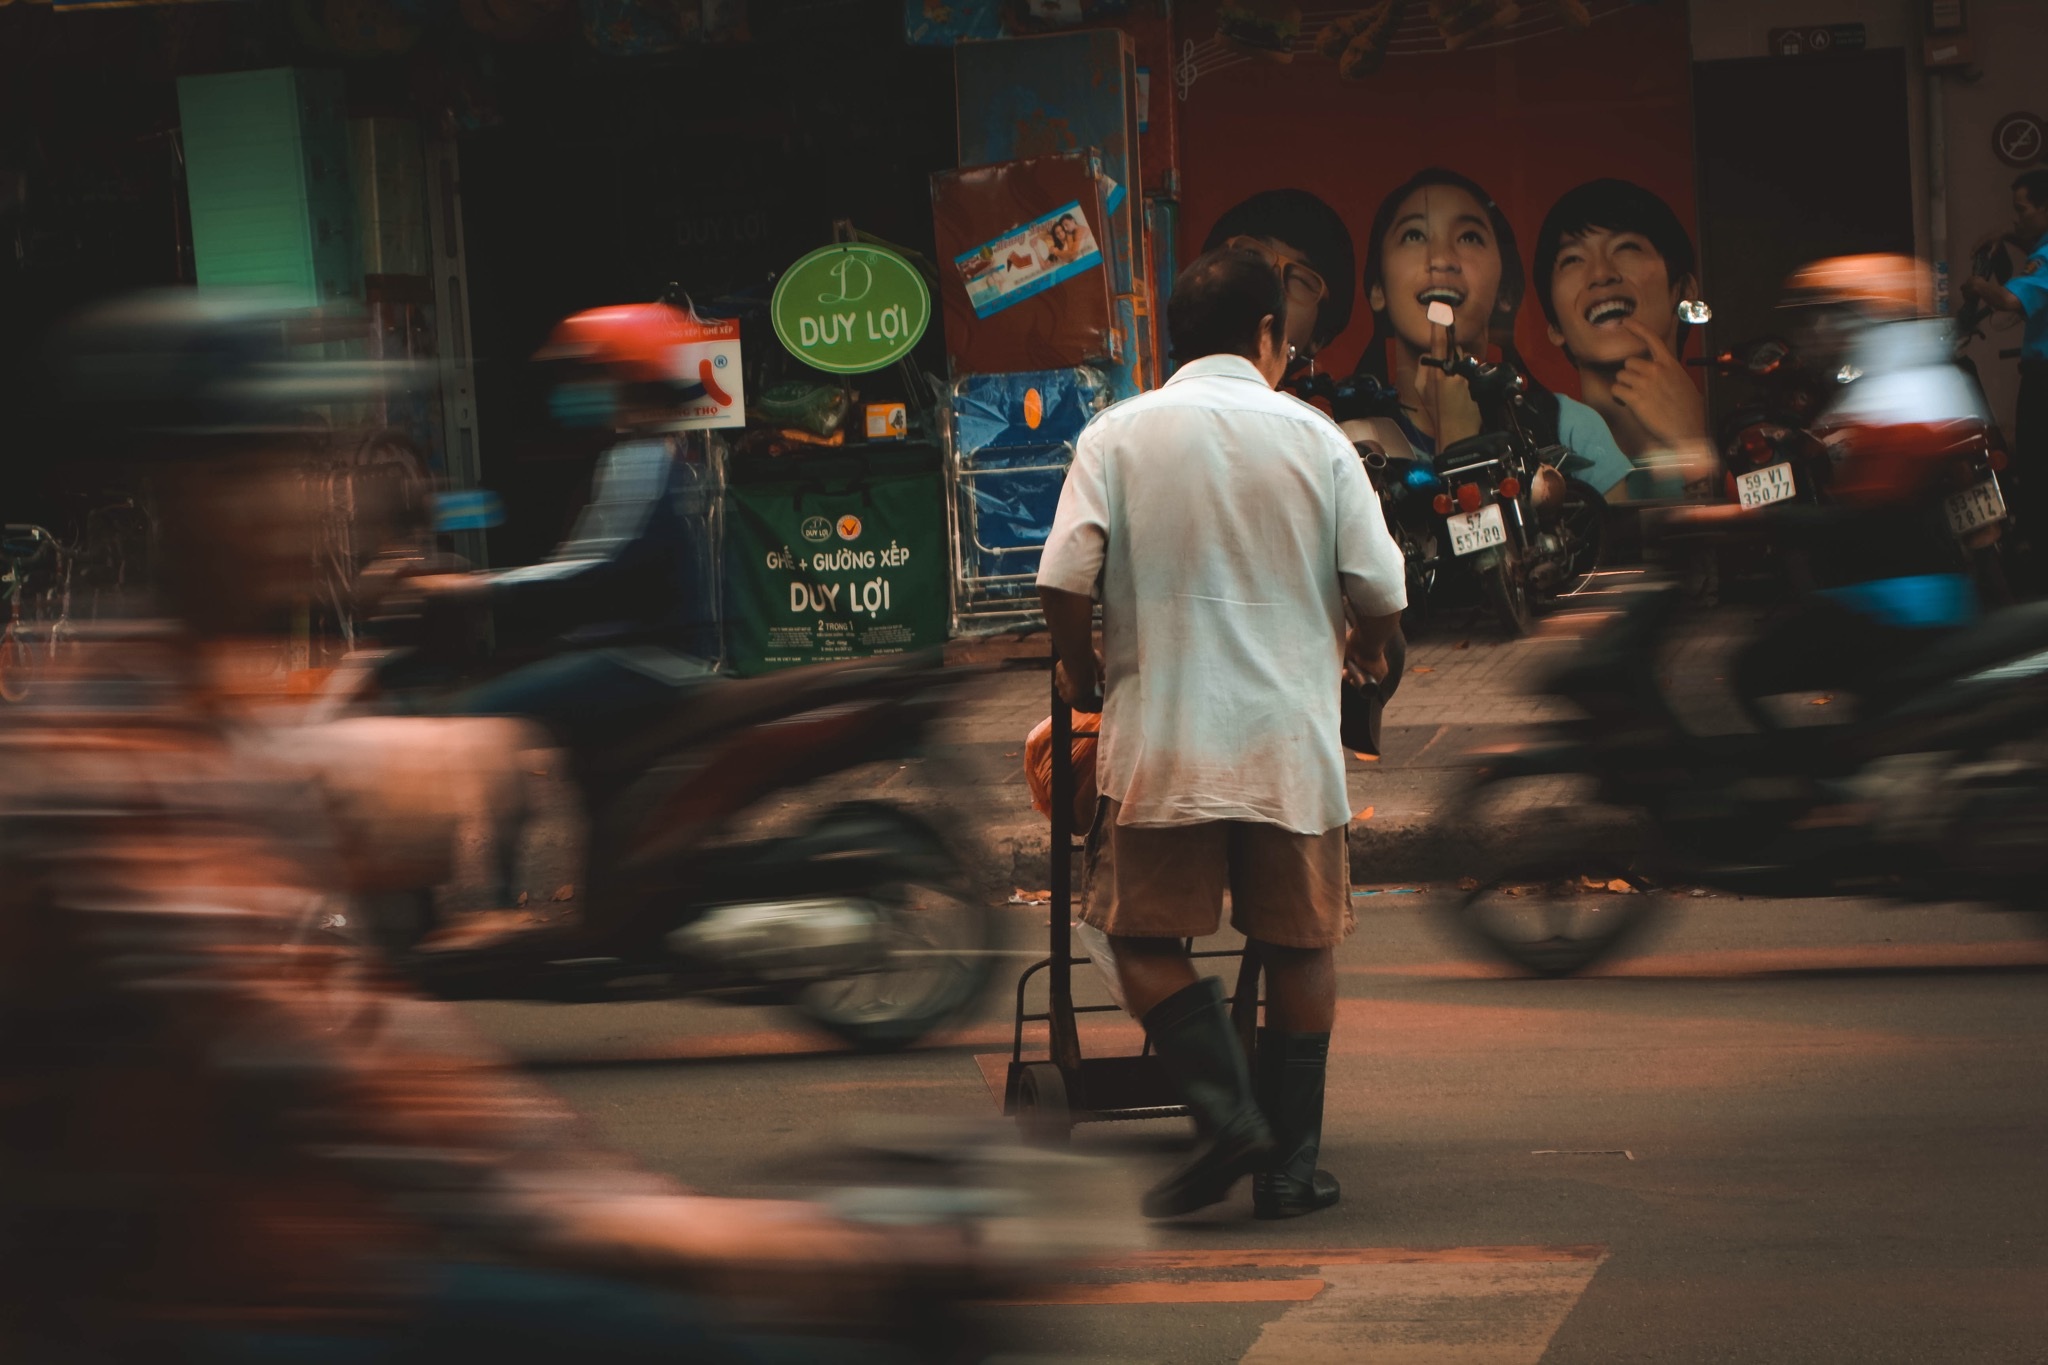
man, road, white, street, night, evening, life, vietnam, the street, the city, the contract